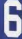
Number: 6